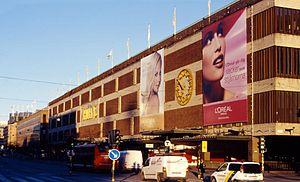
Le redéveloppement de Norrmalm est un vaste projet de redéveloppement urbain qui fut mis en œuvre dans le sud du quartier de Norrmalm au centre-ville de Stockholm en Suède. La décision de principe fut prise en 1945 et les travaux qui eurent lieu dans les années 1950, 60 et 70 aboutirent au remplacement de l'ancien quartier de Klara par la moderne Stockholms city, tandis que la construction du métro fut facilitée.